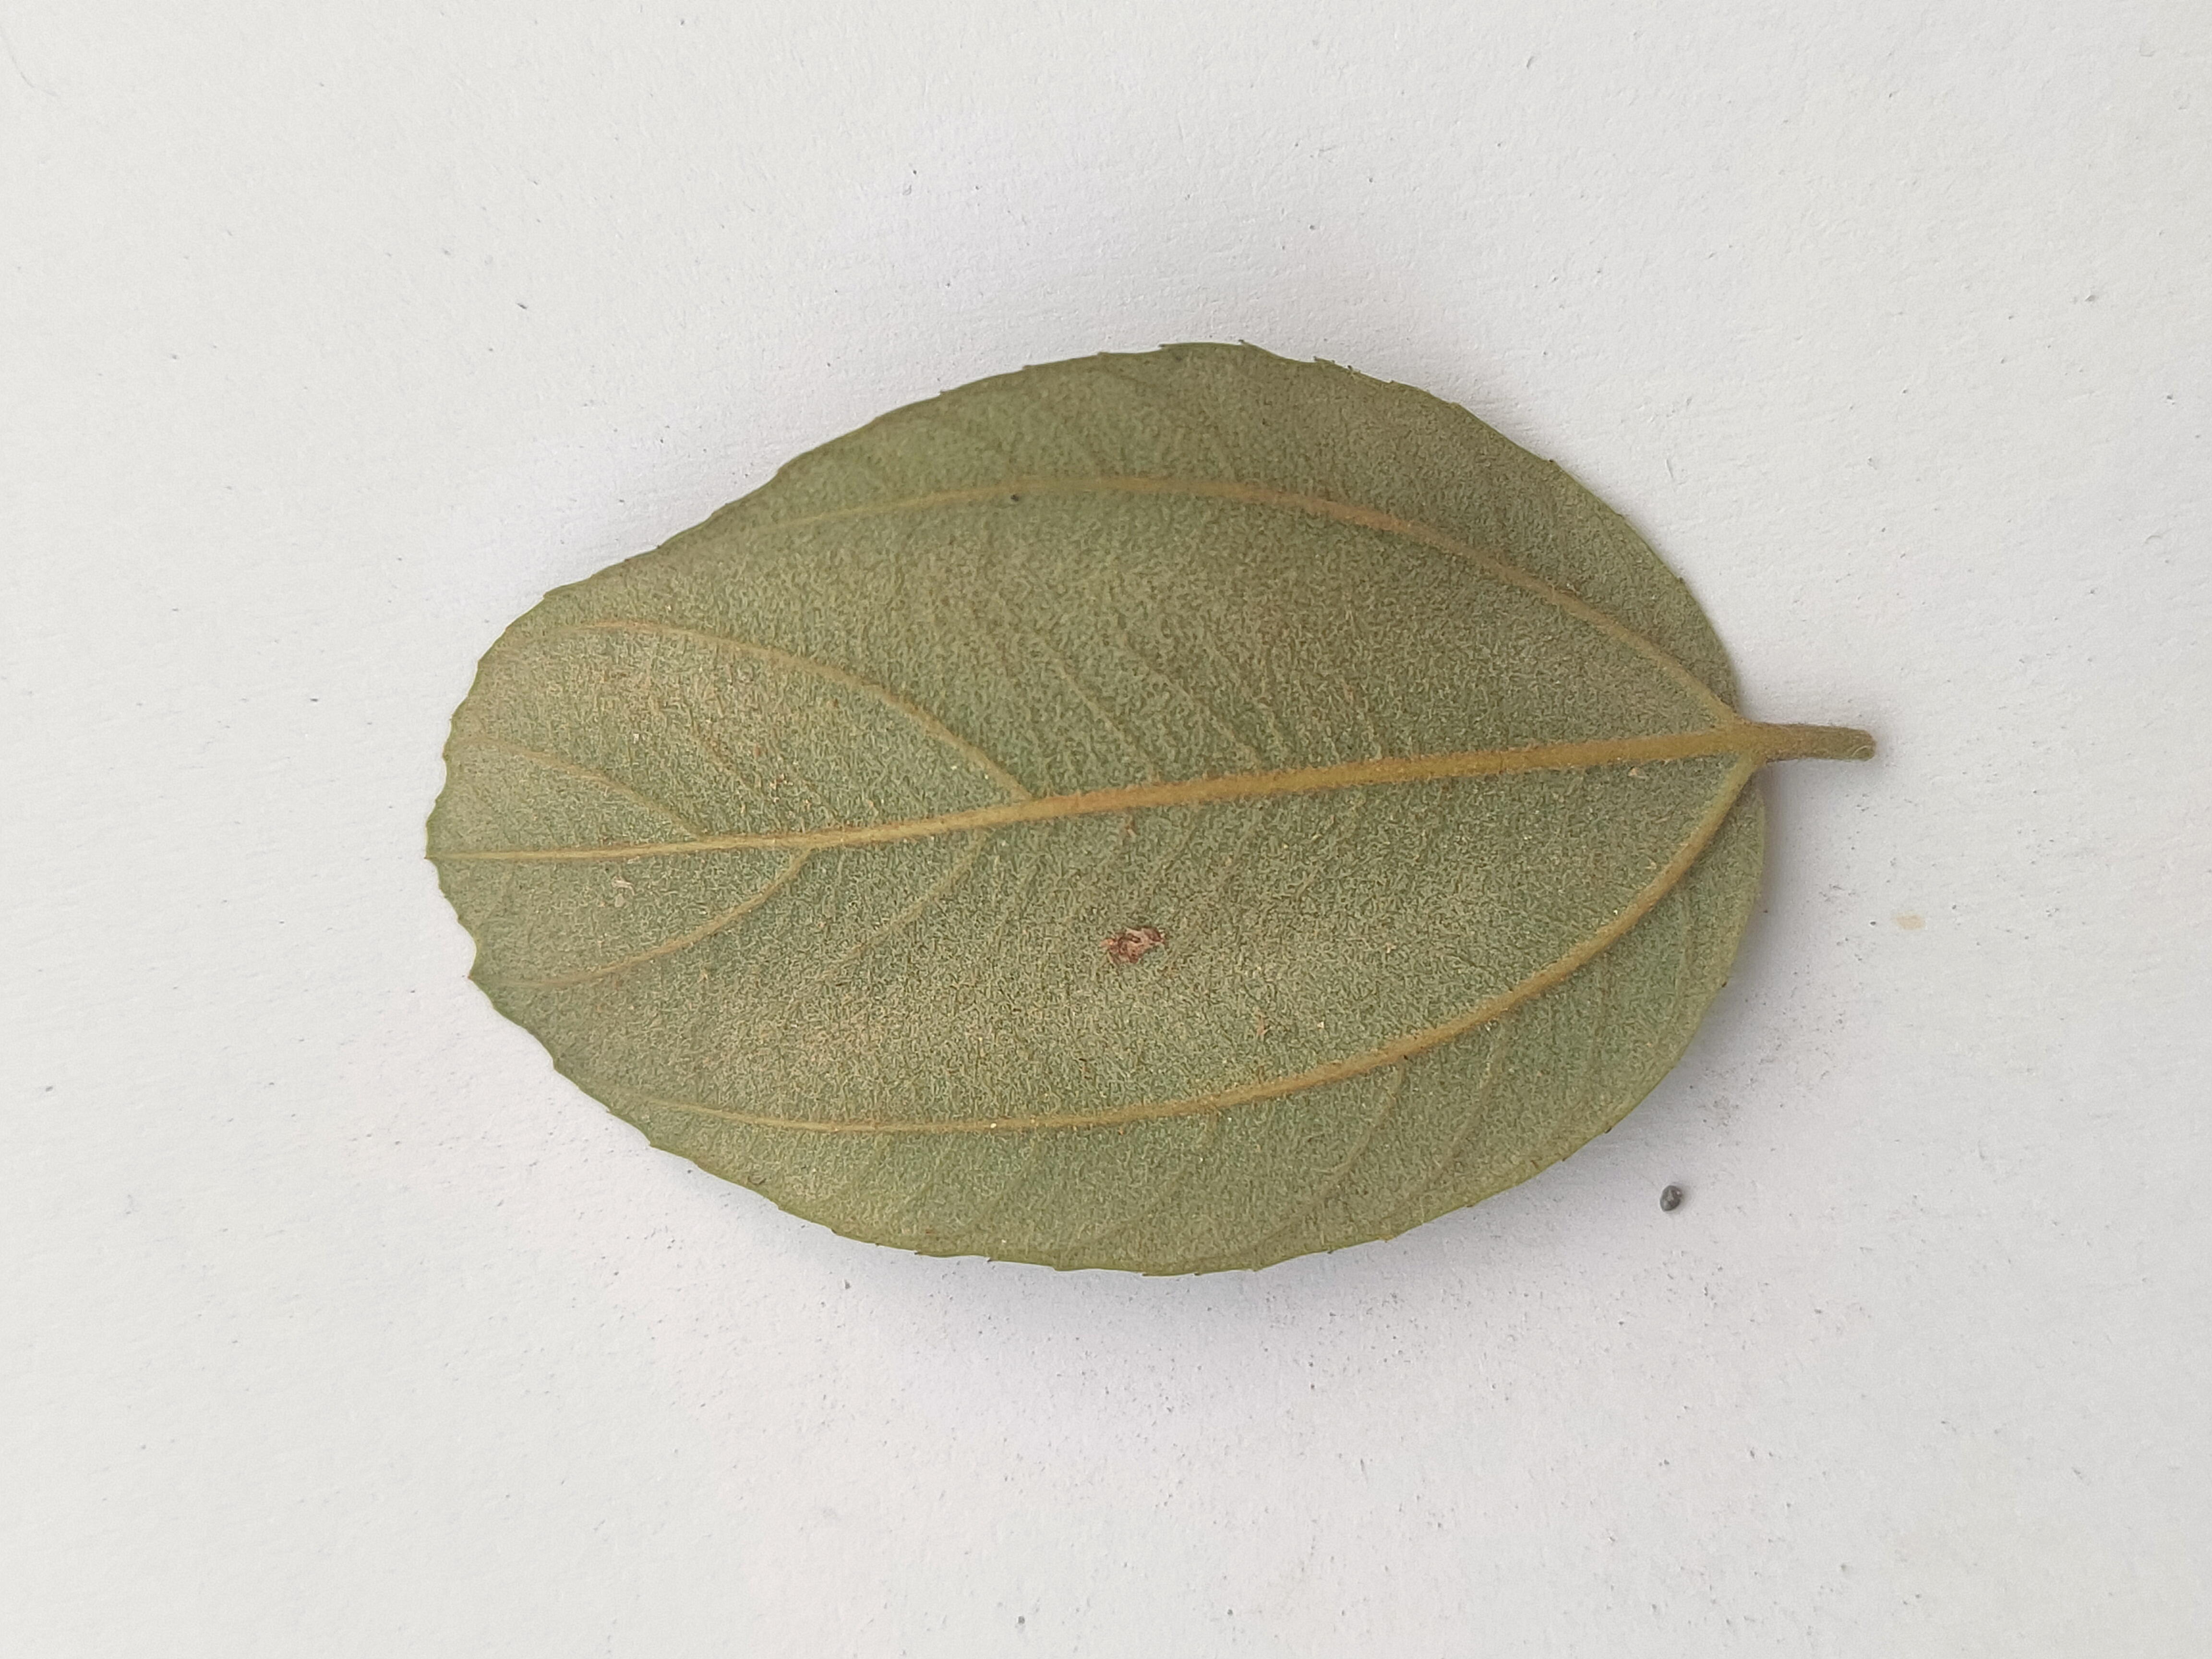
Leaf variety: Plum